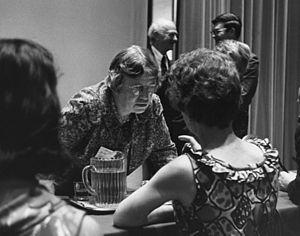
Margaret Mead est une anthropologue américaine.